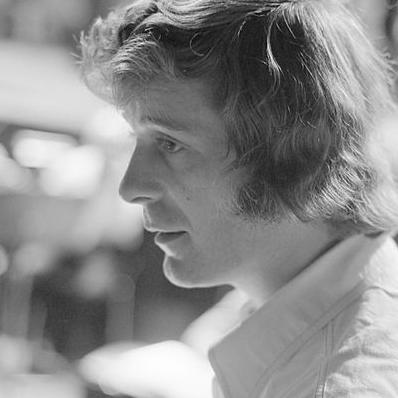
Age: 30